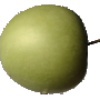
Label: Apple Granny Smith 1